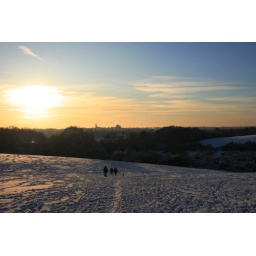
You can see the courthouse and water tower in the distance.